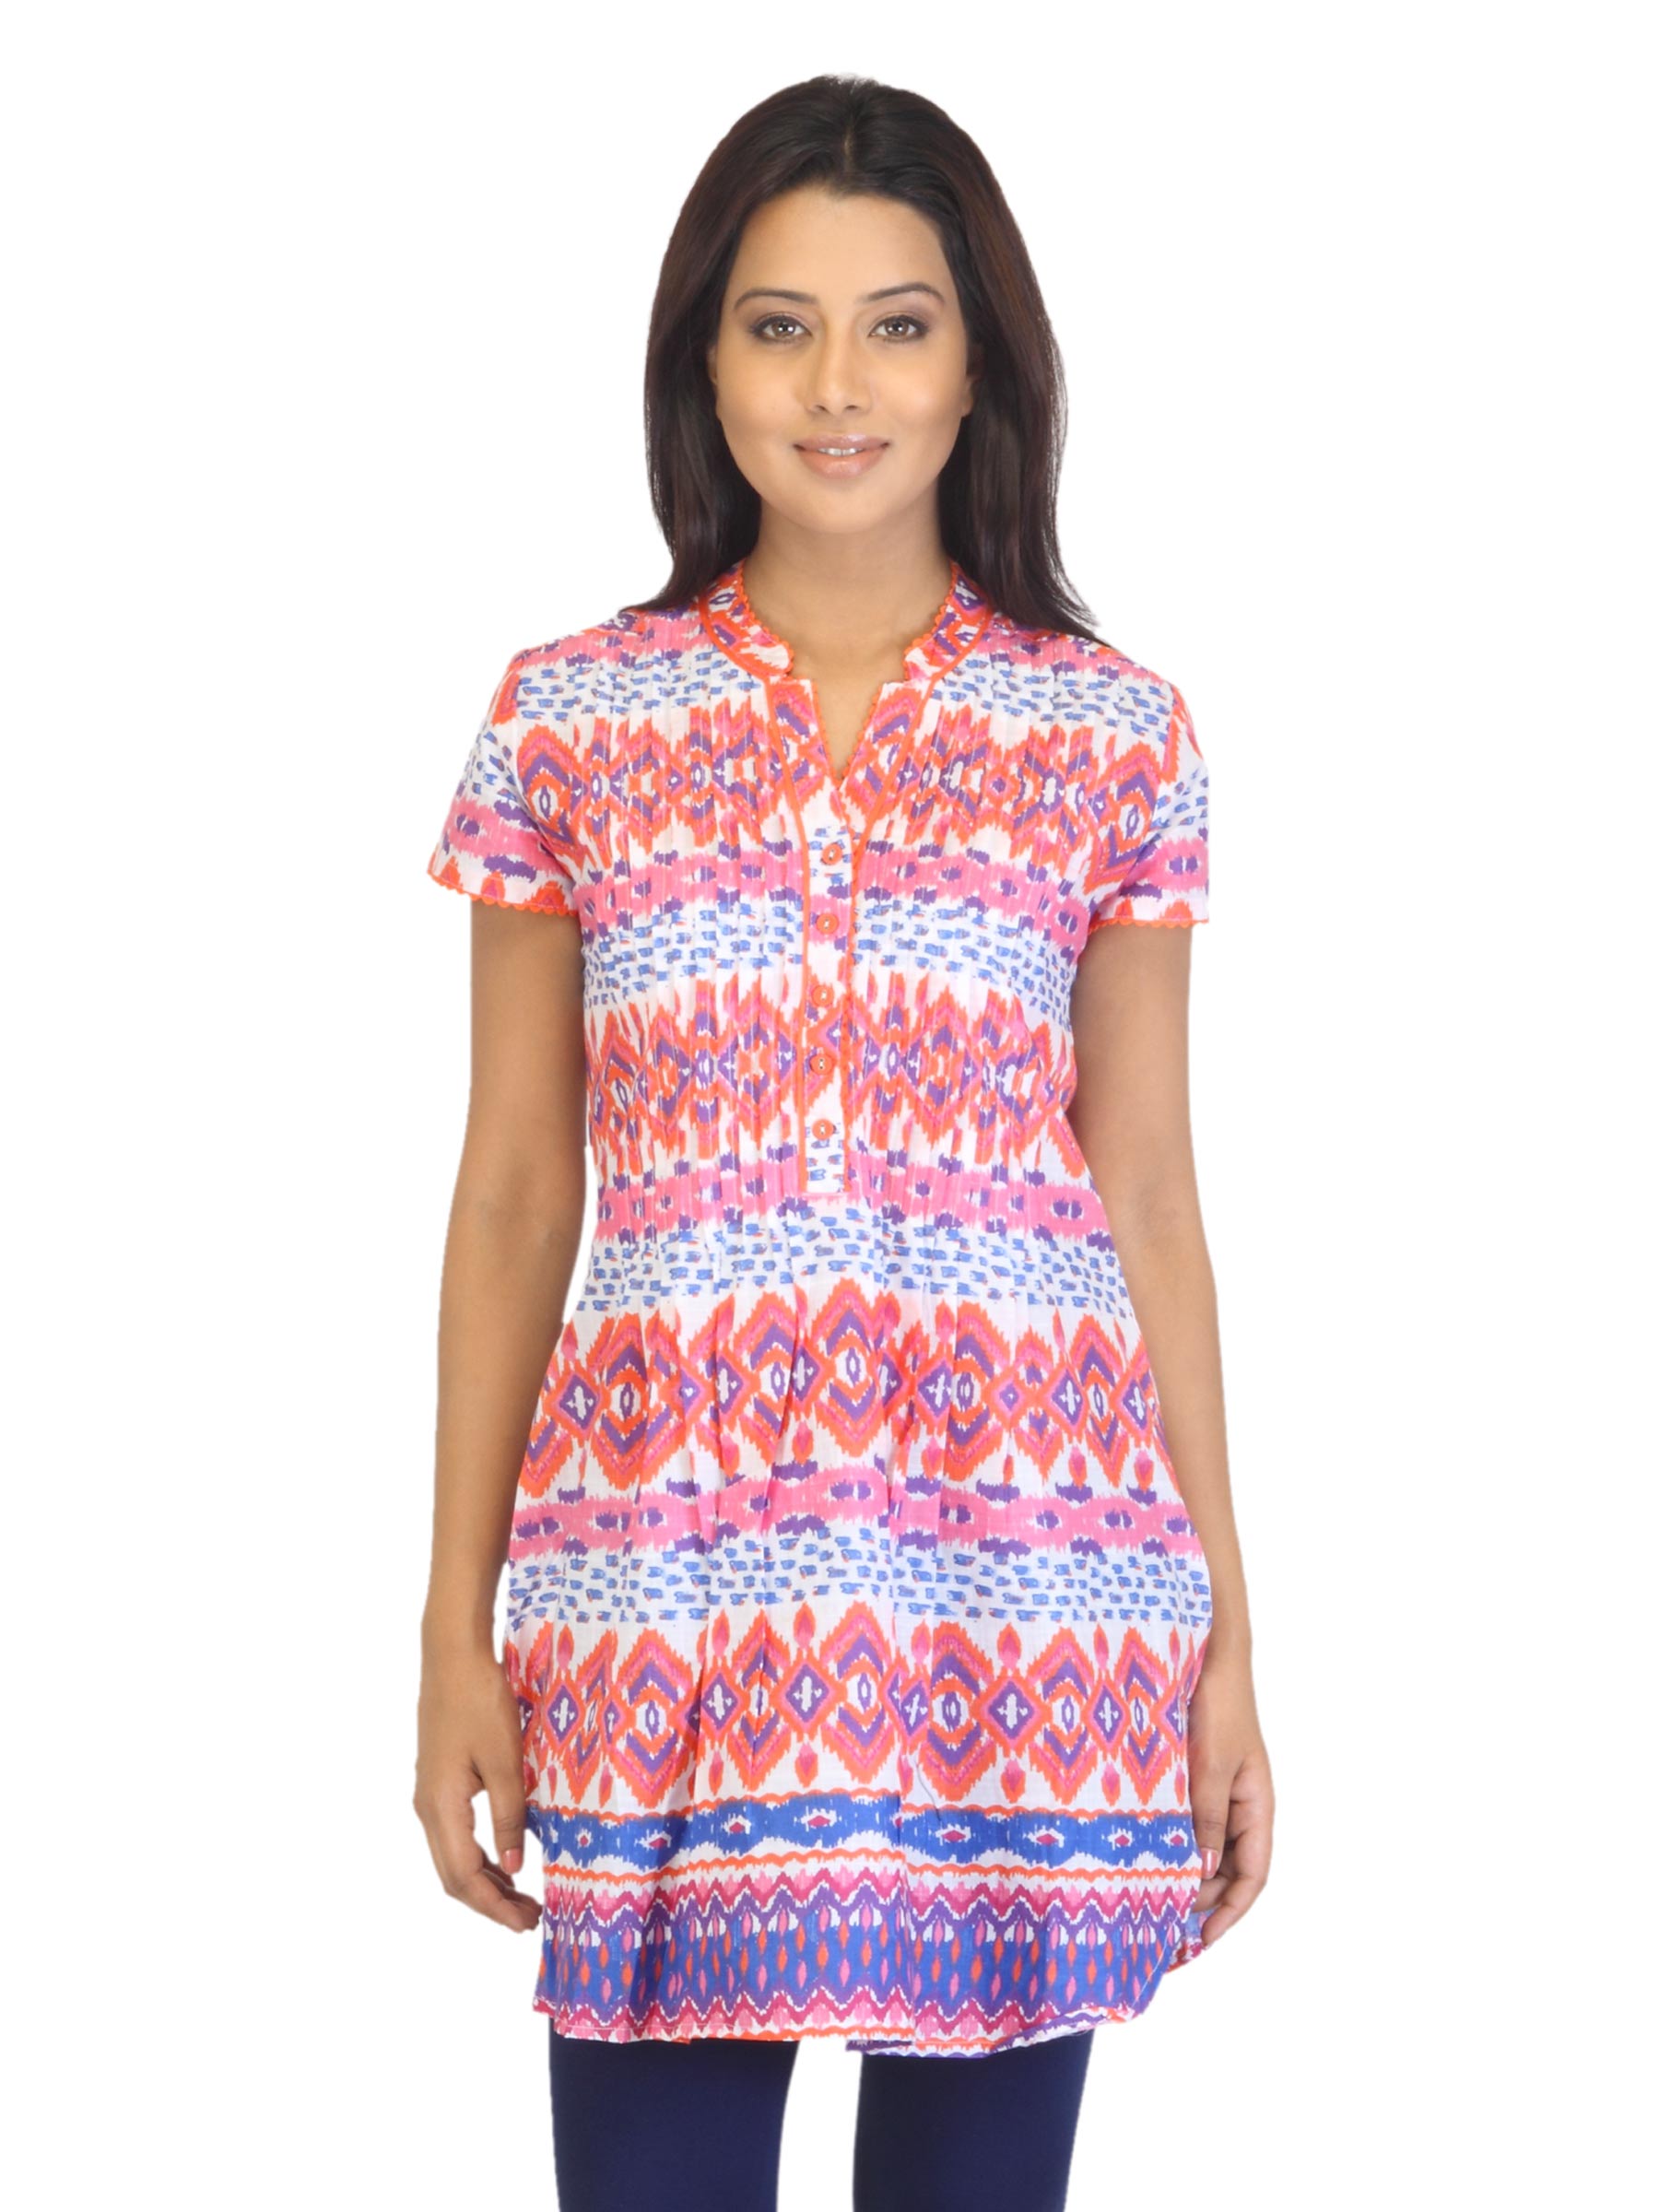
BIBA Women Printed Pink Kurta
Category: Apparel / Topwear / Kurtas
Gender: Women
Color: Pink
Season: Summer 2012
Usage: Ethnic